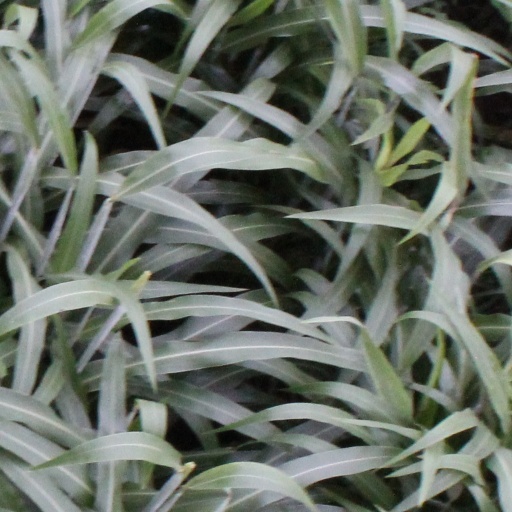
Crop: sorghum